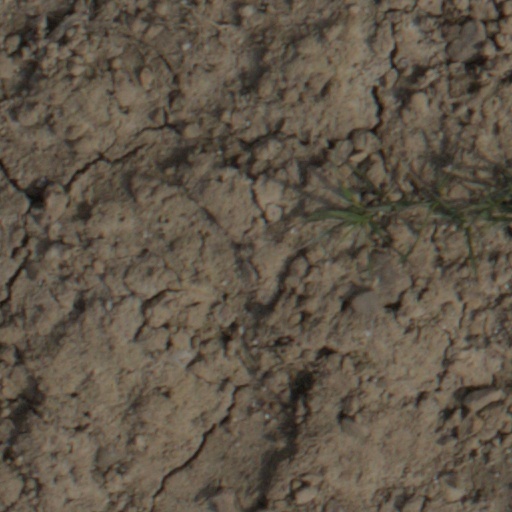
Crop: wheat